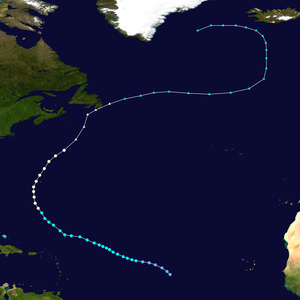
L’ouragan Florence est la 7ᵉ tempête tropicale et le 2ᵉ ouragan de la saison cyclonique 2006 pour le bassin de l'océan Atlantique. Le nom Florence a été pour la première fois en 1998 et retiré en 2018 à la suite d'un système particulièrement remarquable.